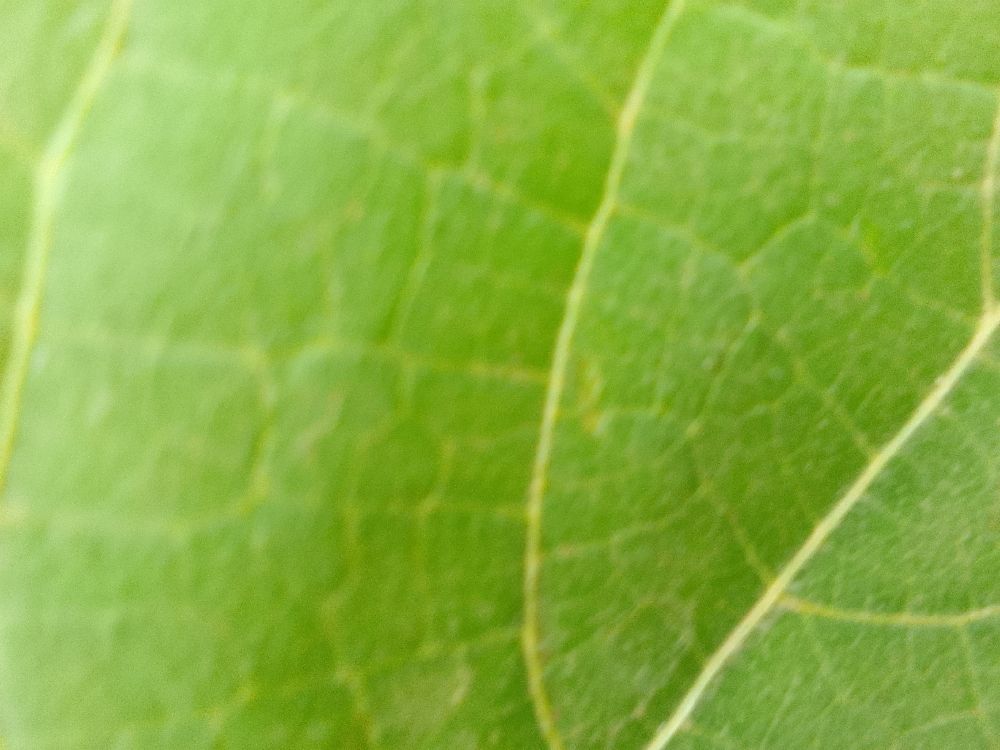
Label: healthy